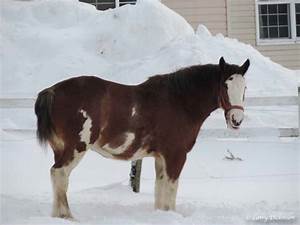
Label: horse